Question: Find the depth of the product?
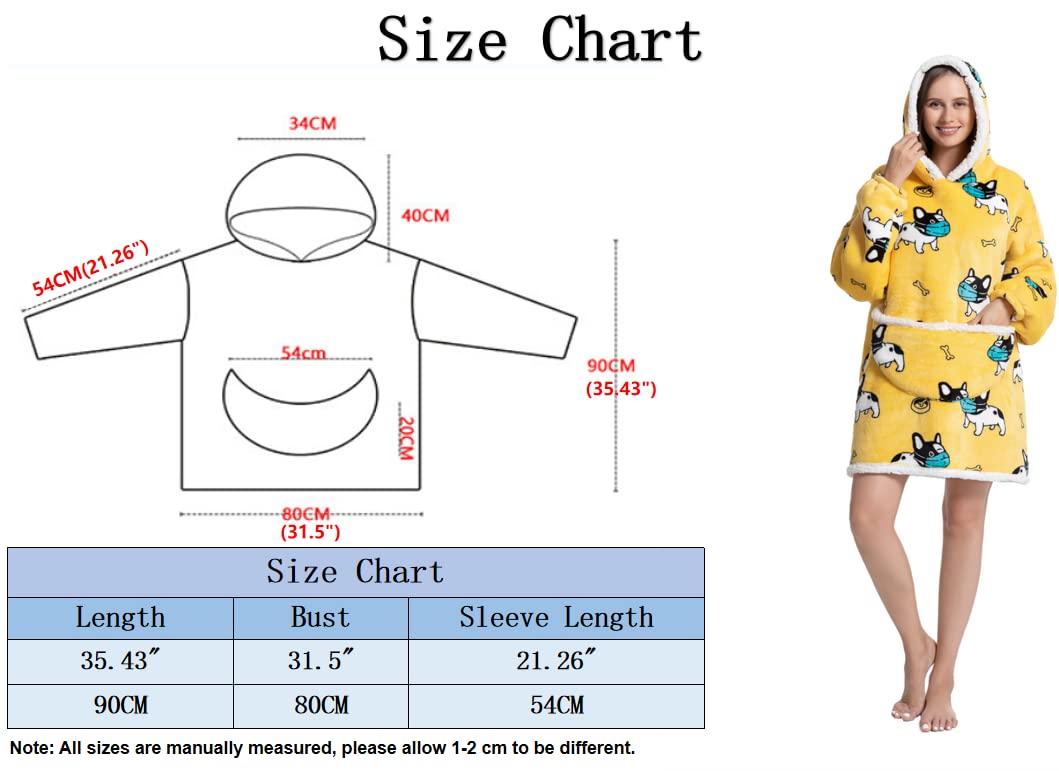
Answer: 90.0 centimetre